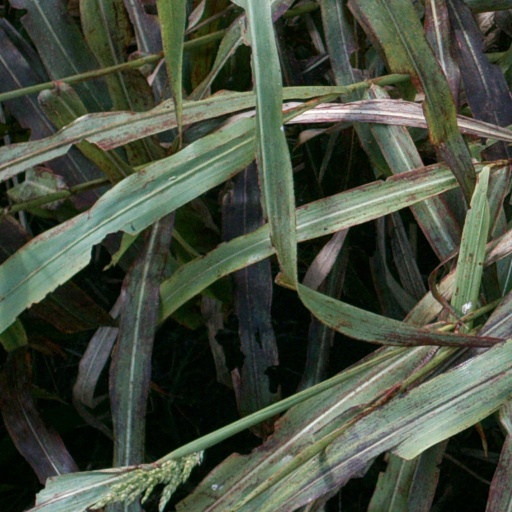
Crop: sorghum